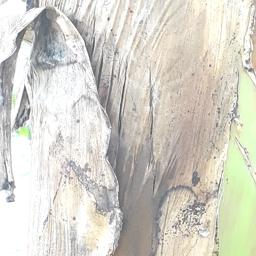
Label: PSEUDOSTEM WEEVIL